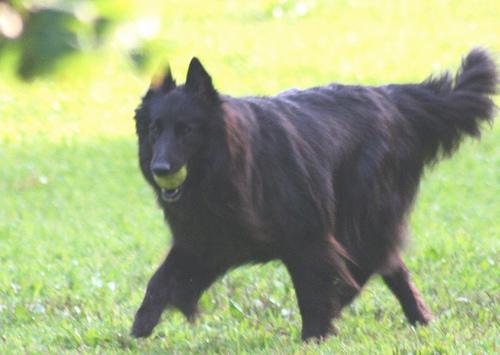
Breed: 227-n000070-groenendael